Gastropub

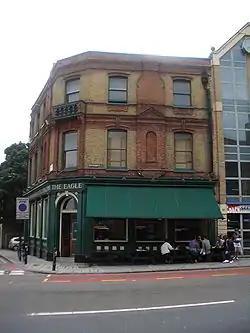
The Eagle in Clerkenwell, London; the first pub to which the term "gastropub" was applied.

A gastropub or gastro pub is a pub that serves food of high quality, with a nearly equal emphasis on eating and drinking. The term was coined in the 1990s in the United Kingdom.